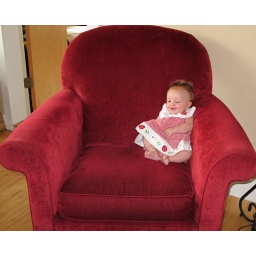
Gwen in the red chair